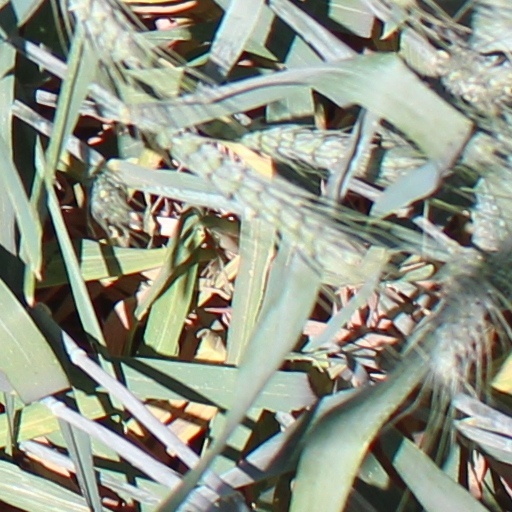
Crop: wheat